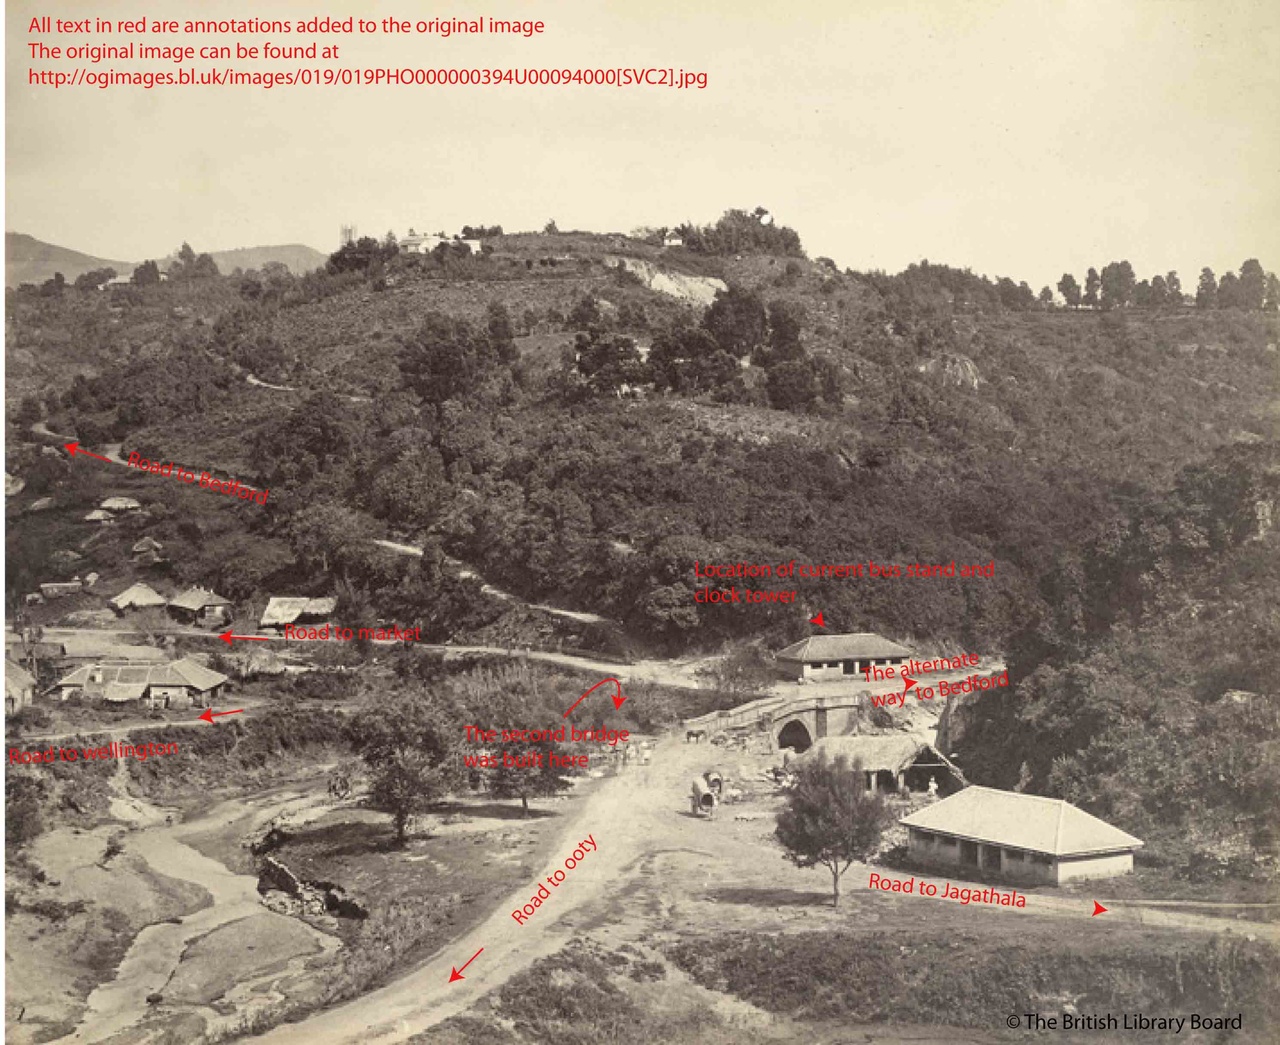
This shows the area near coonoor bus station. The figure has been annotated to orient to the location as it is today.The annotations are not present on the original photograph and a statement to this effect appears.